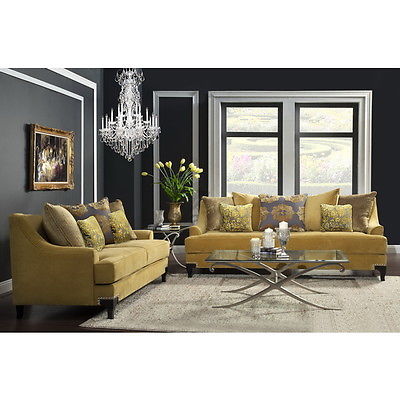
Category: sofa